Epalzeorhynchos

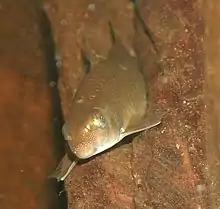
Flying fox seen head-onNote lack of prominent lip-cushions or frills

This genus feeds mainly on aufwuchs, detritus and small invertebrate and plant matter. Their mouthparts are not as apomorphic as that of many other Garrini; they do not have a pronounced rostral cap, but in addition to the two barbels on the rostrum they retain another pair of barbels at the rear edges of the lower maxilla. The upper lip carries a short bristly ridge, while the lower one has a sizeable hard edge with which they can scrape food off hard substrate like rocks or logs.